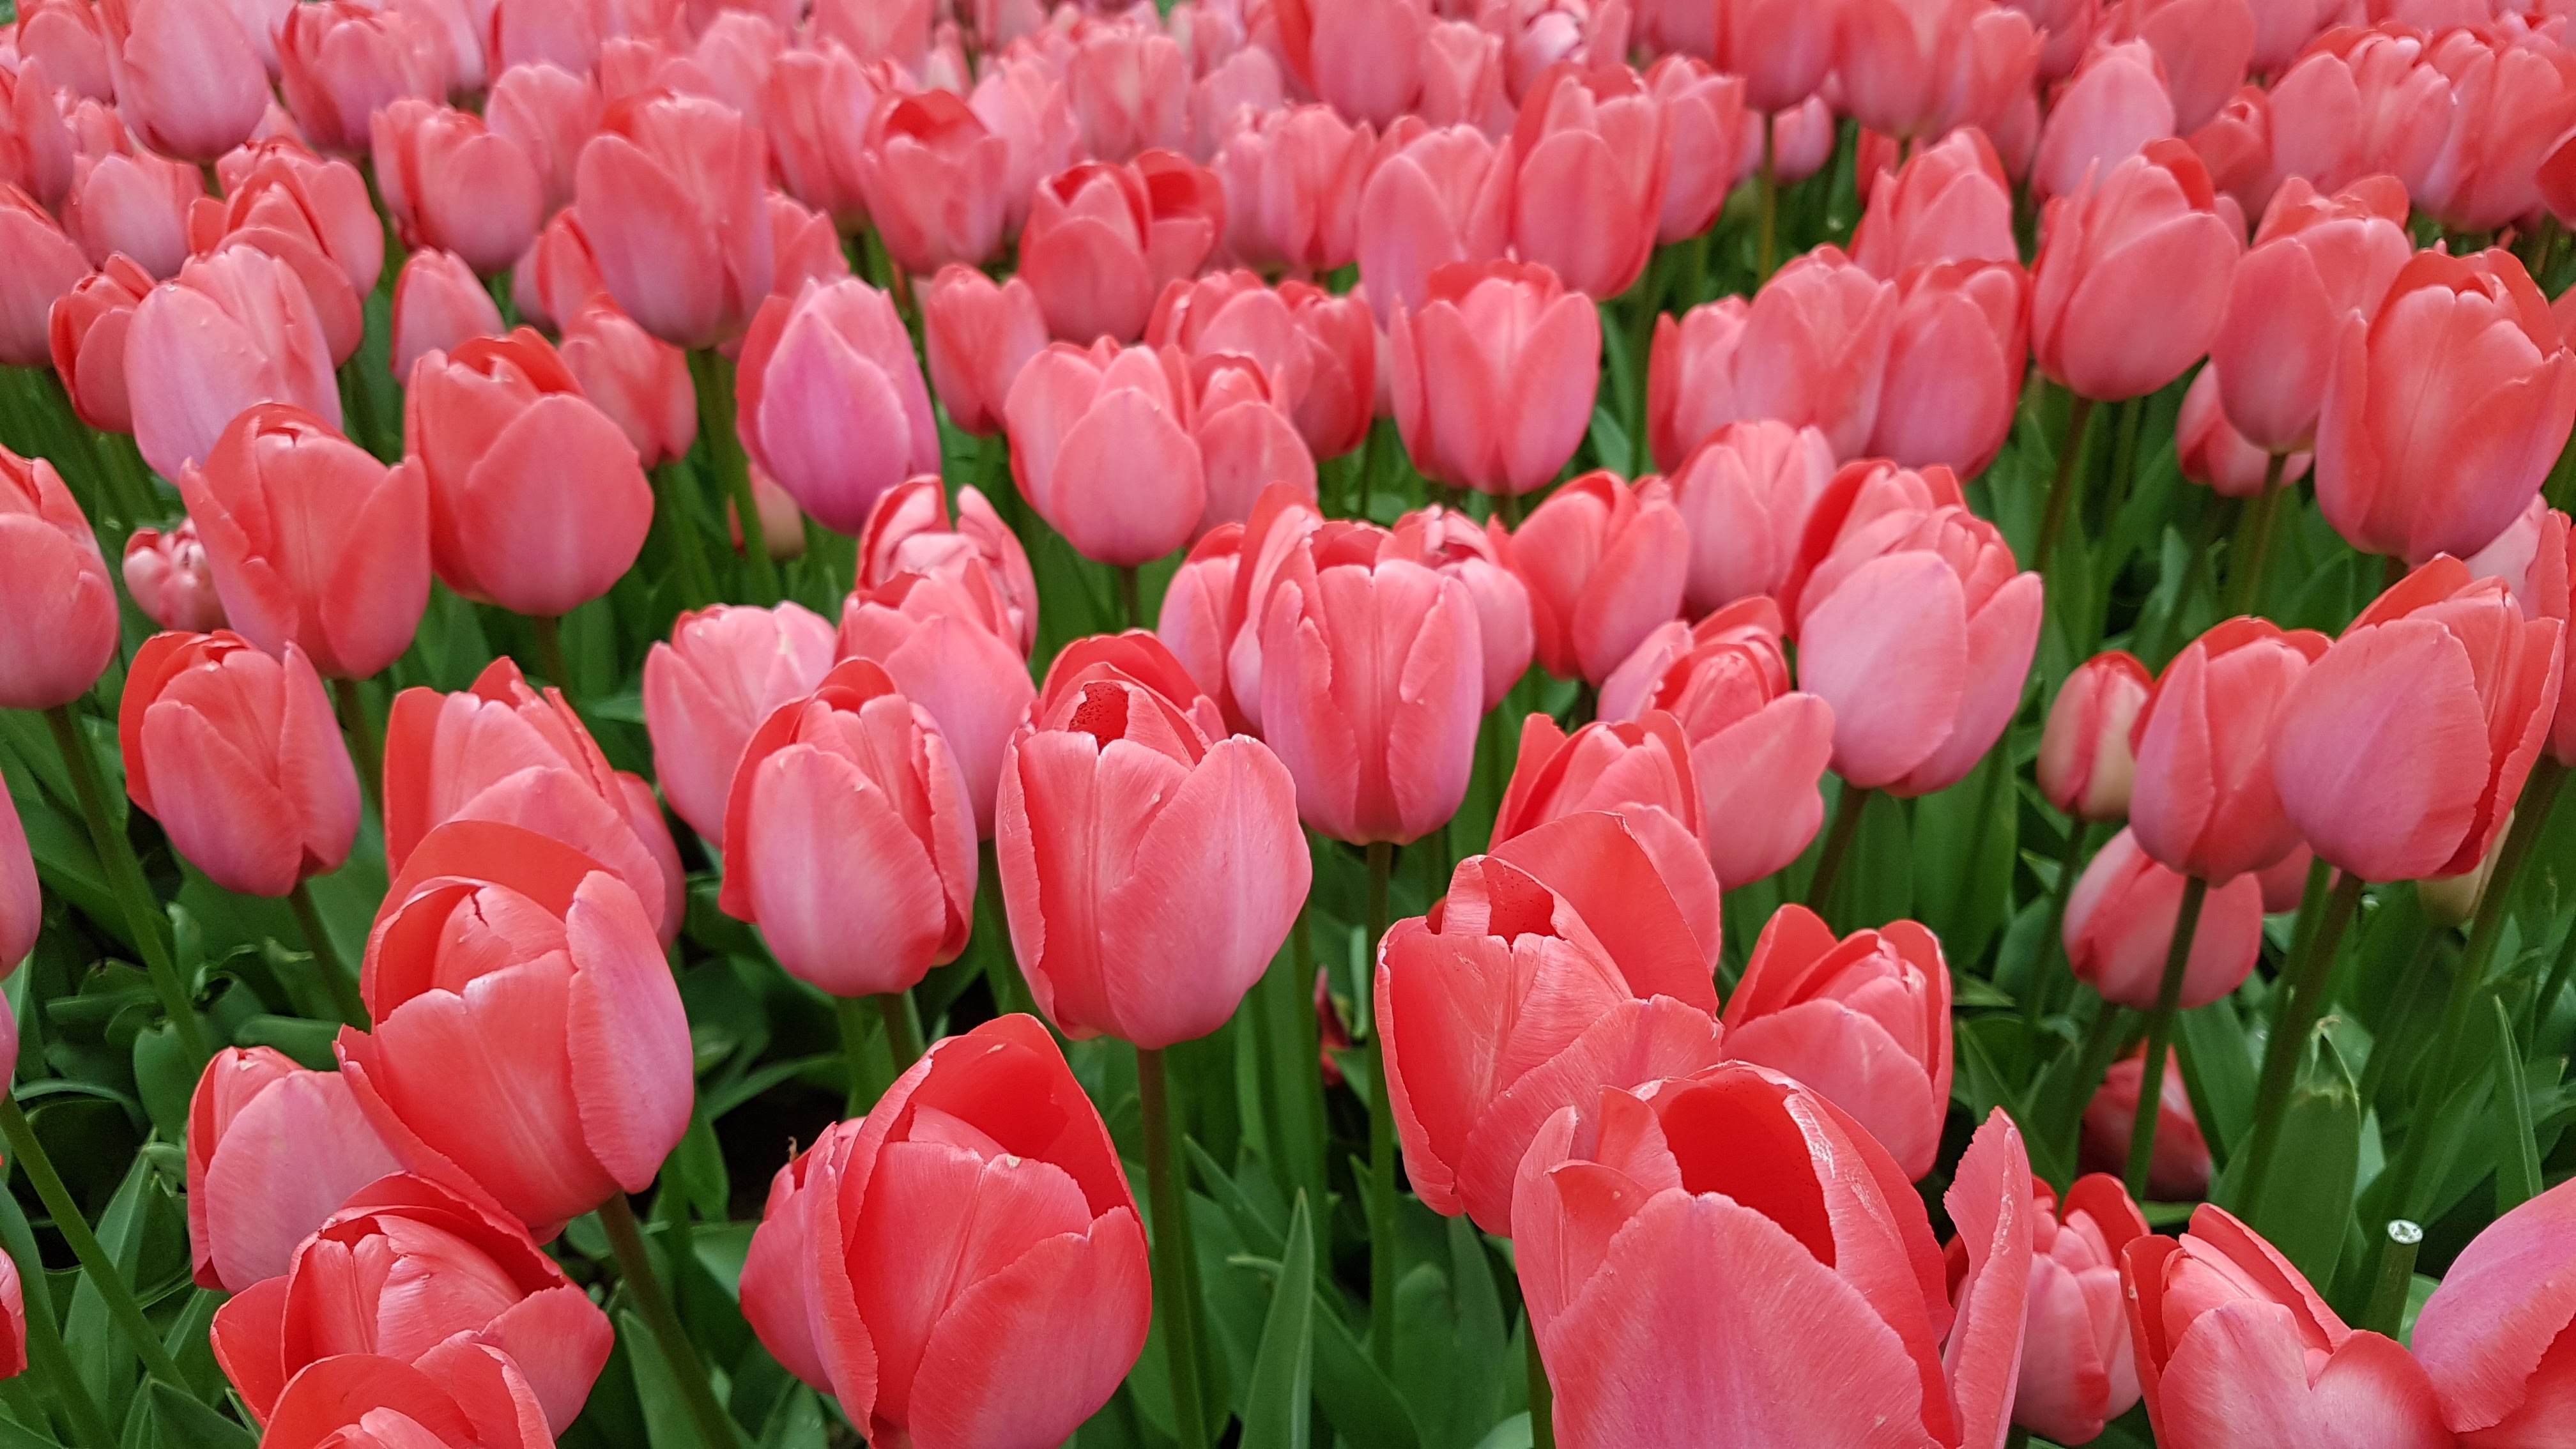
nature, plant, flower, petal, tulip, pink, season, flowering plant, lily family, land plant